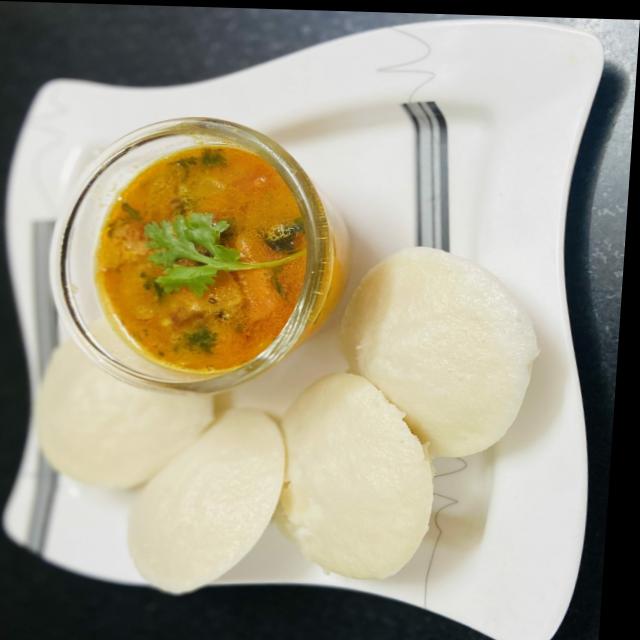
Dish: idli